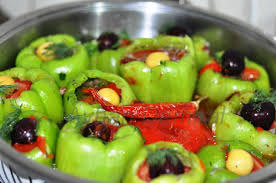
Yemek: biber_dolmasi